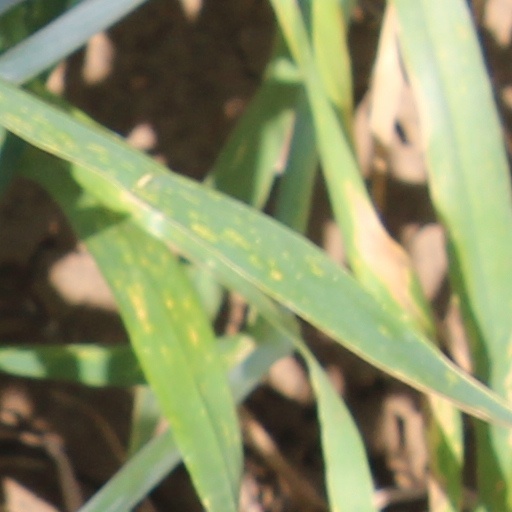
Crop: wheat